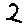
Label: 2